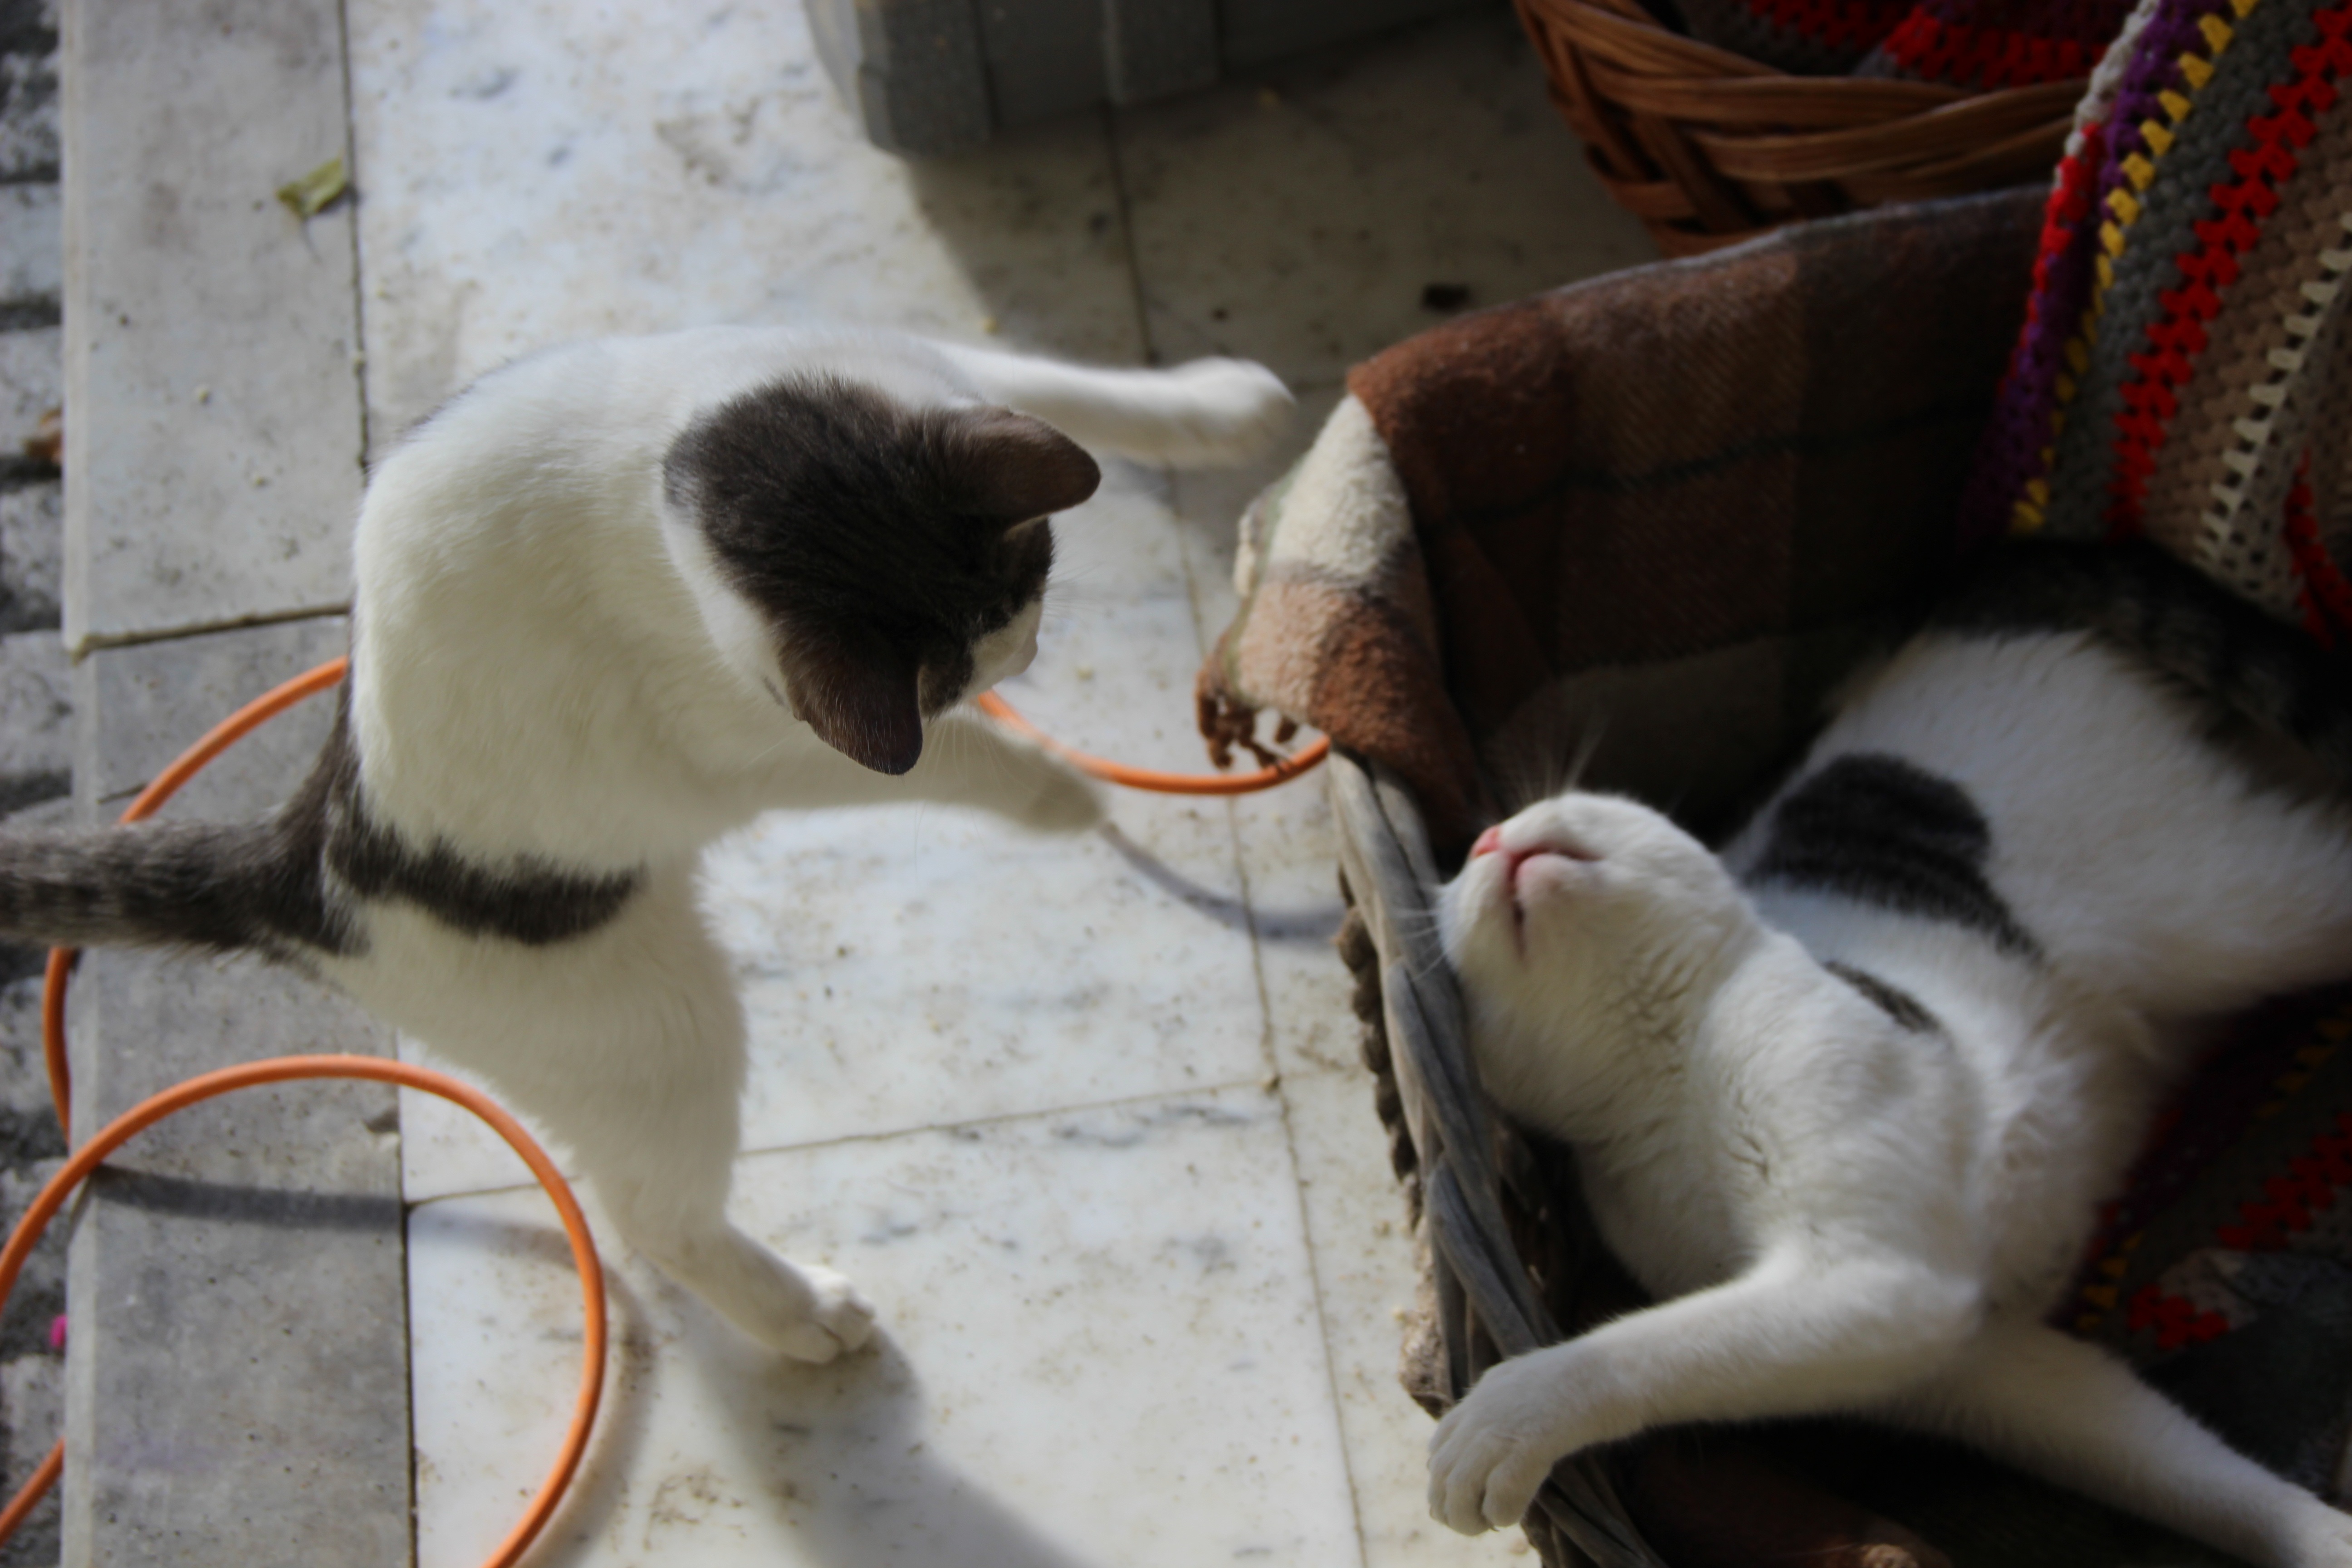
home, animal, cat, feline, mammal, cats, animals, vertebrate, felines, domestic cat, miao, malai, animal shelter, gatta, small to medium sized cats